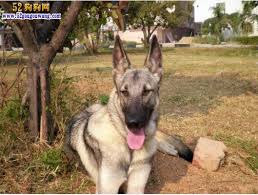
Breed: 258-n000104-Black_sable